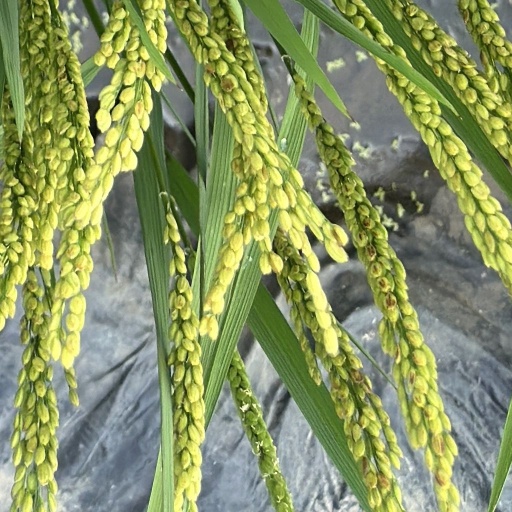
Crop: rice